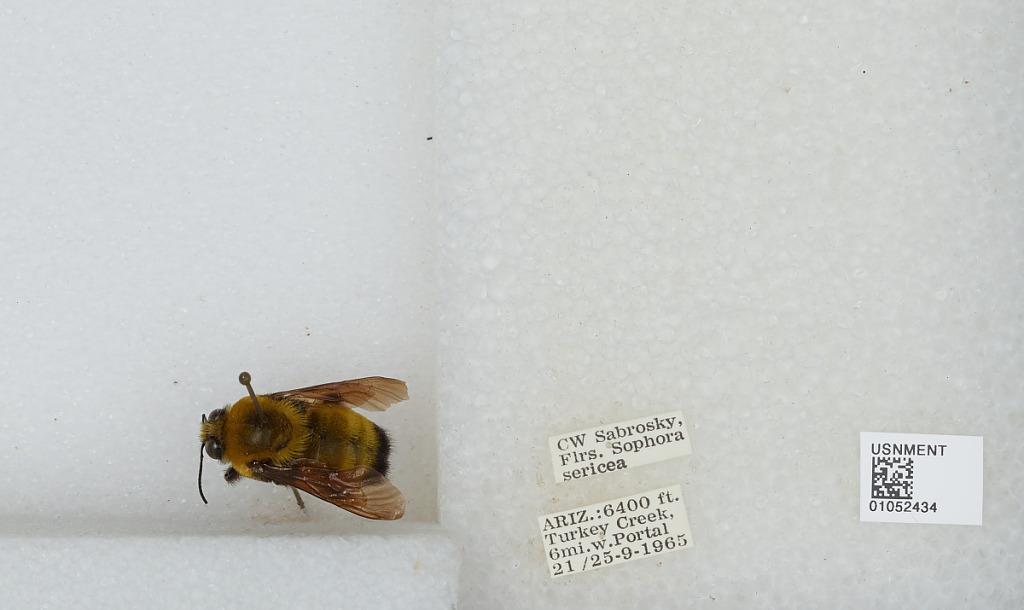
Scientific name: Bombus sp.
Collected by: C. Sabrosky
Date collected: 1965-9-21
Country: United States
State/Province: Arizona
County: Cochise
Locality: Turkey Creek, 6 miles West of Portal
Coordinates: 31.8606, -109.335